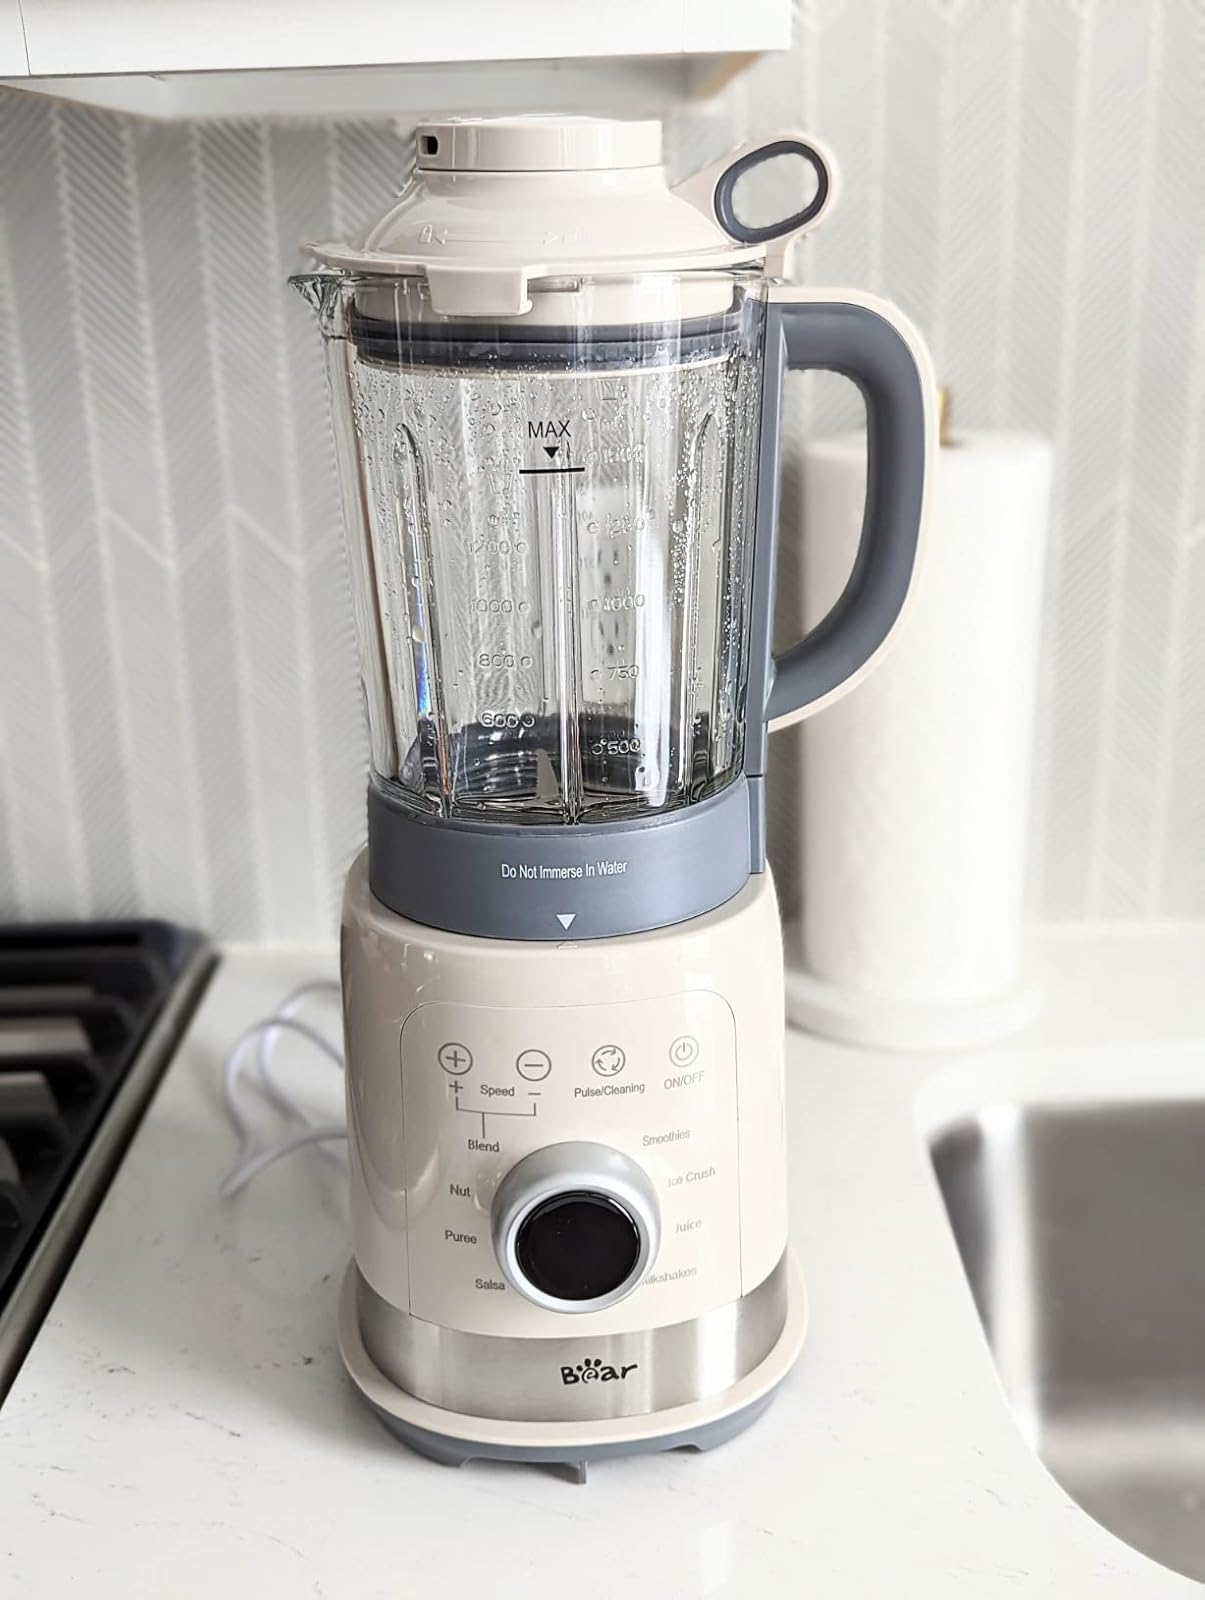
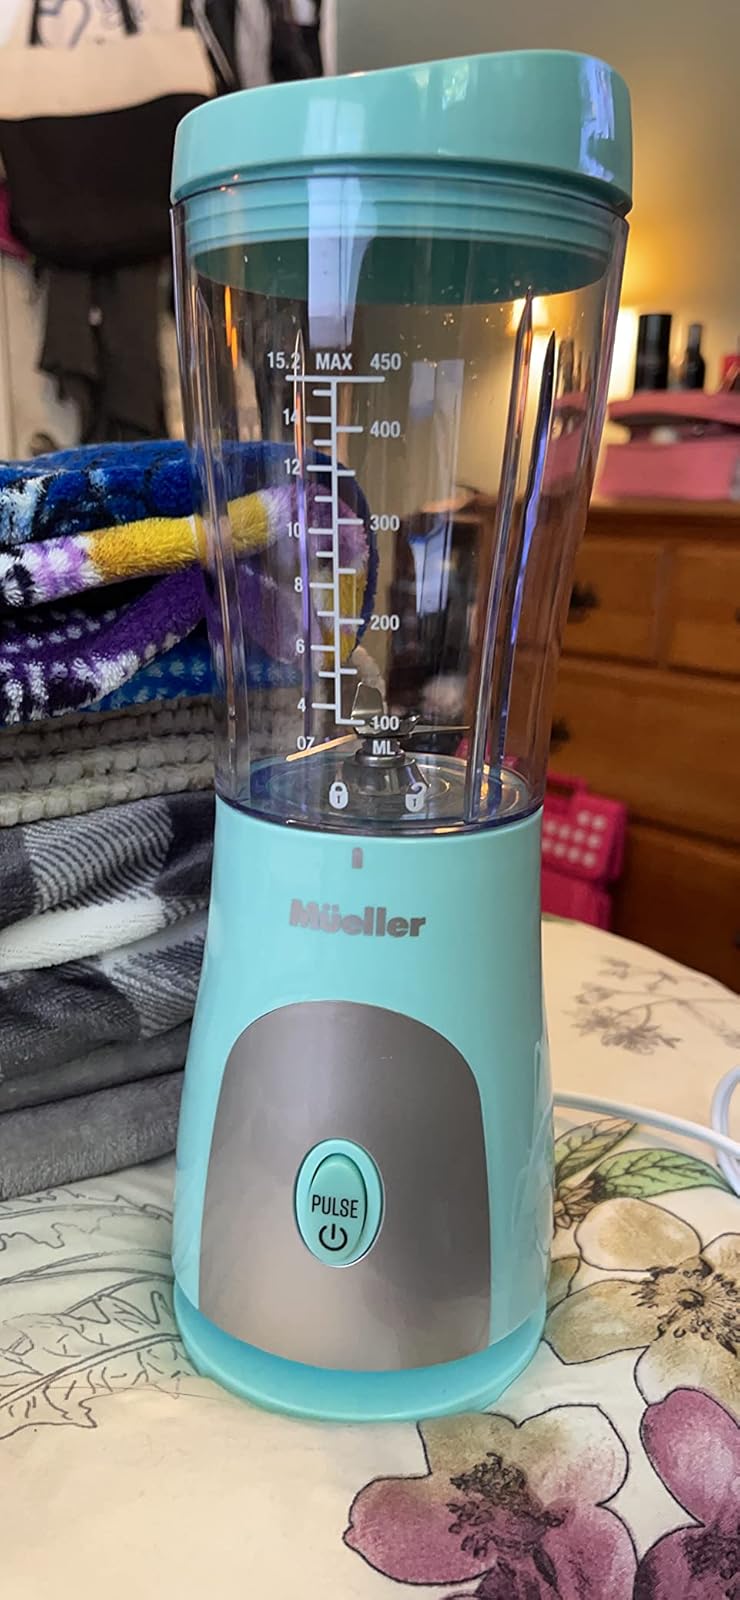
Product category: items_blender
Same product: no